County Cavan

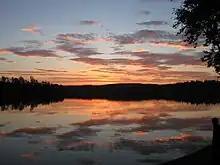
Lough Oughter

The county is part of the Northern and Western Region, a NUTS II area, and in that region, is part of the Border strategic planning area, a NUTS III entity.